Criminal Minds season 3

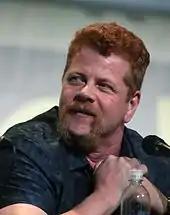
"The Walking Dead" star Michael Cudlitz appears in the episode "Identity" as Francis Goehring.

In the season premiere "Doubt", Shelly Cole guest-starred as Anna Begley, a suicidal college student who copied the crimes of Nathan Tubbs, aka "The Campus Killer". Alexa Alemanni guest-starred as Amy Deckerman, Anna Begley's first murder victim. In the episode "In Name and Blood", Eddie Cibrian guest-starred as Joe Smith, a serial killer who uses his son to lure women and murder them. Gordon Clapp guest-starred as Detective Victor Wolynski, who leads the investigation of the murders. In the episode "Scared to Death", Michael O'Keefe guest-starred as Dr. Stanley Howard, a psychiatrist who uses his patients' worst fears to murder them.